Warhammer: Mark of Chaos

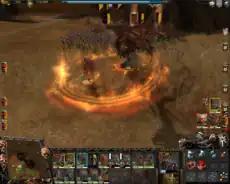
An Empire Warrior Priest in a Duel with a Khorne Daemon Prince.

The game, according to the developers, is a game "focusing on the armies and battles while de-emphasizing the tedious aspects of base and resource management". Set in the Warhammer Old World, the player can command one of four armies from the tabletop game.